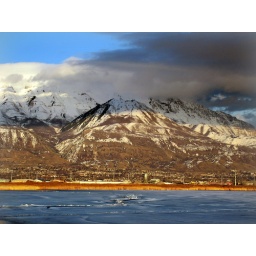
tele zoom shot of mountain by pleasant grove from af boat harbor